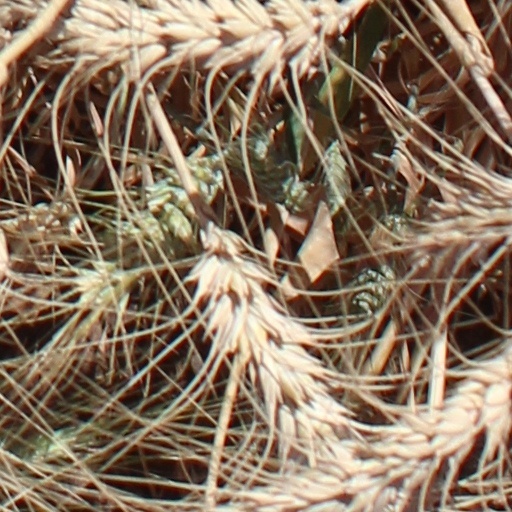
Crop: wheat